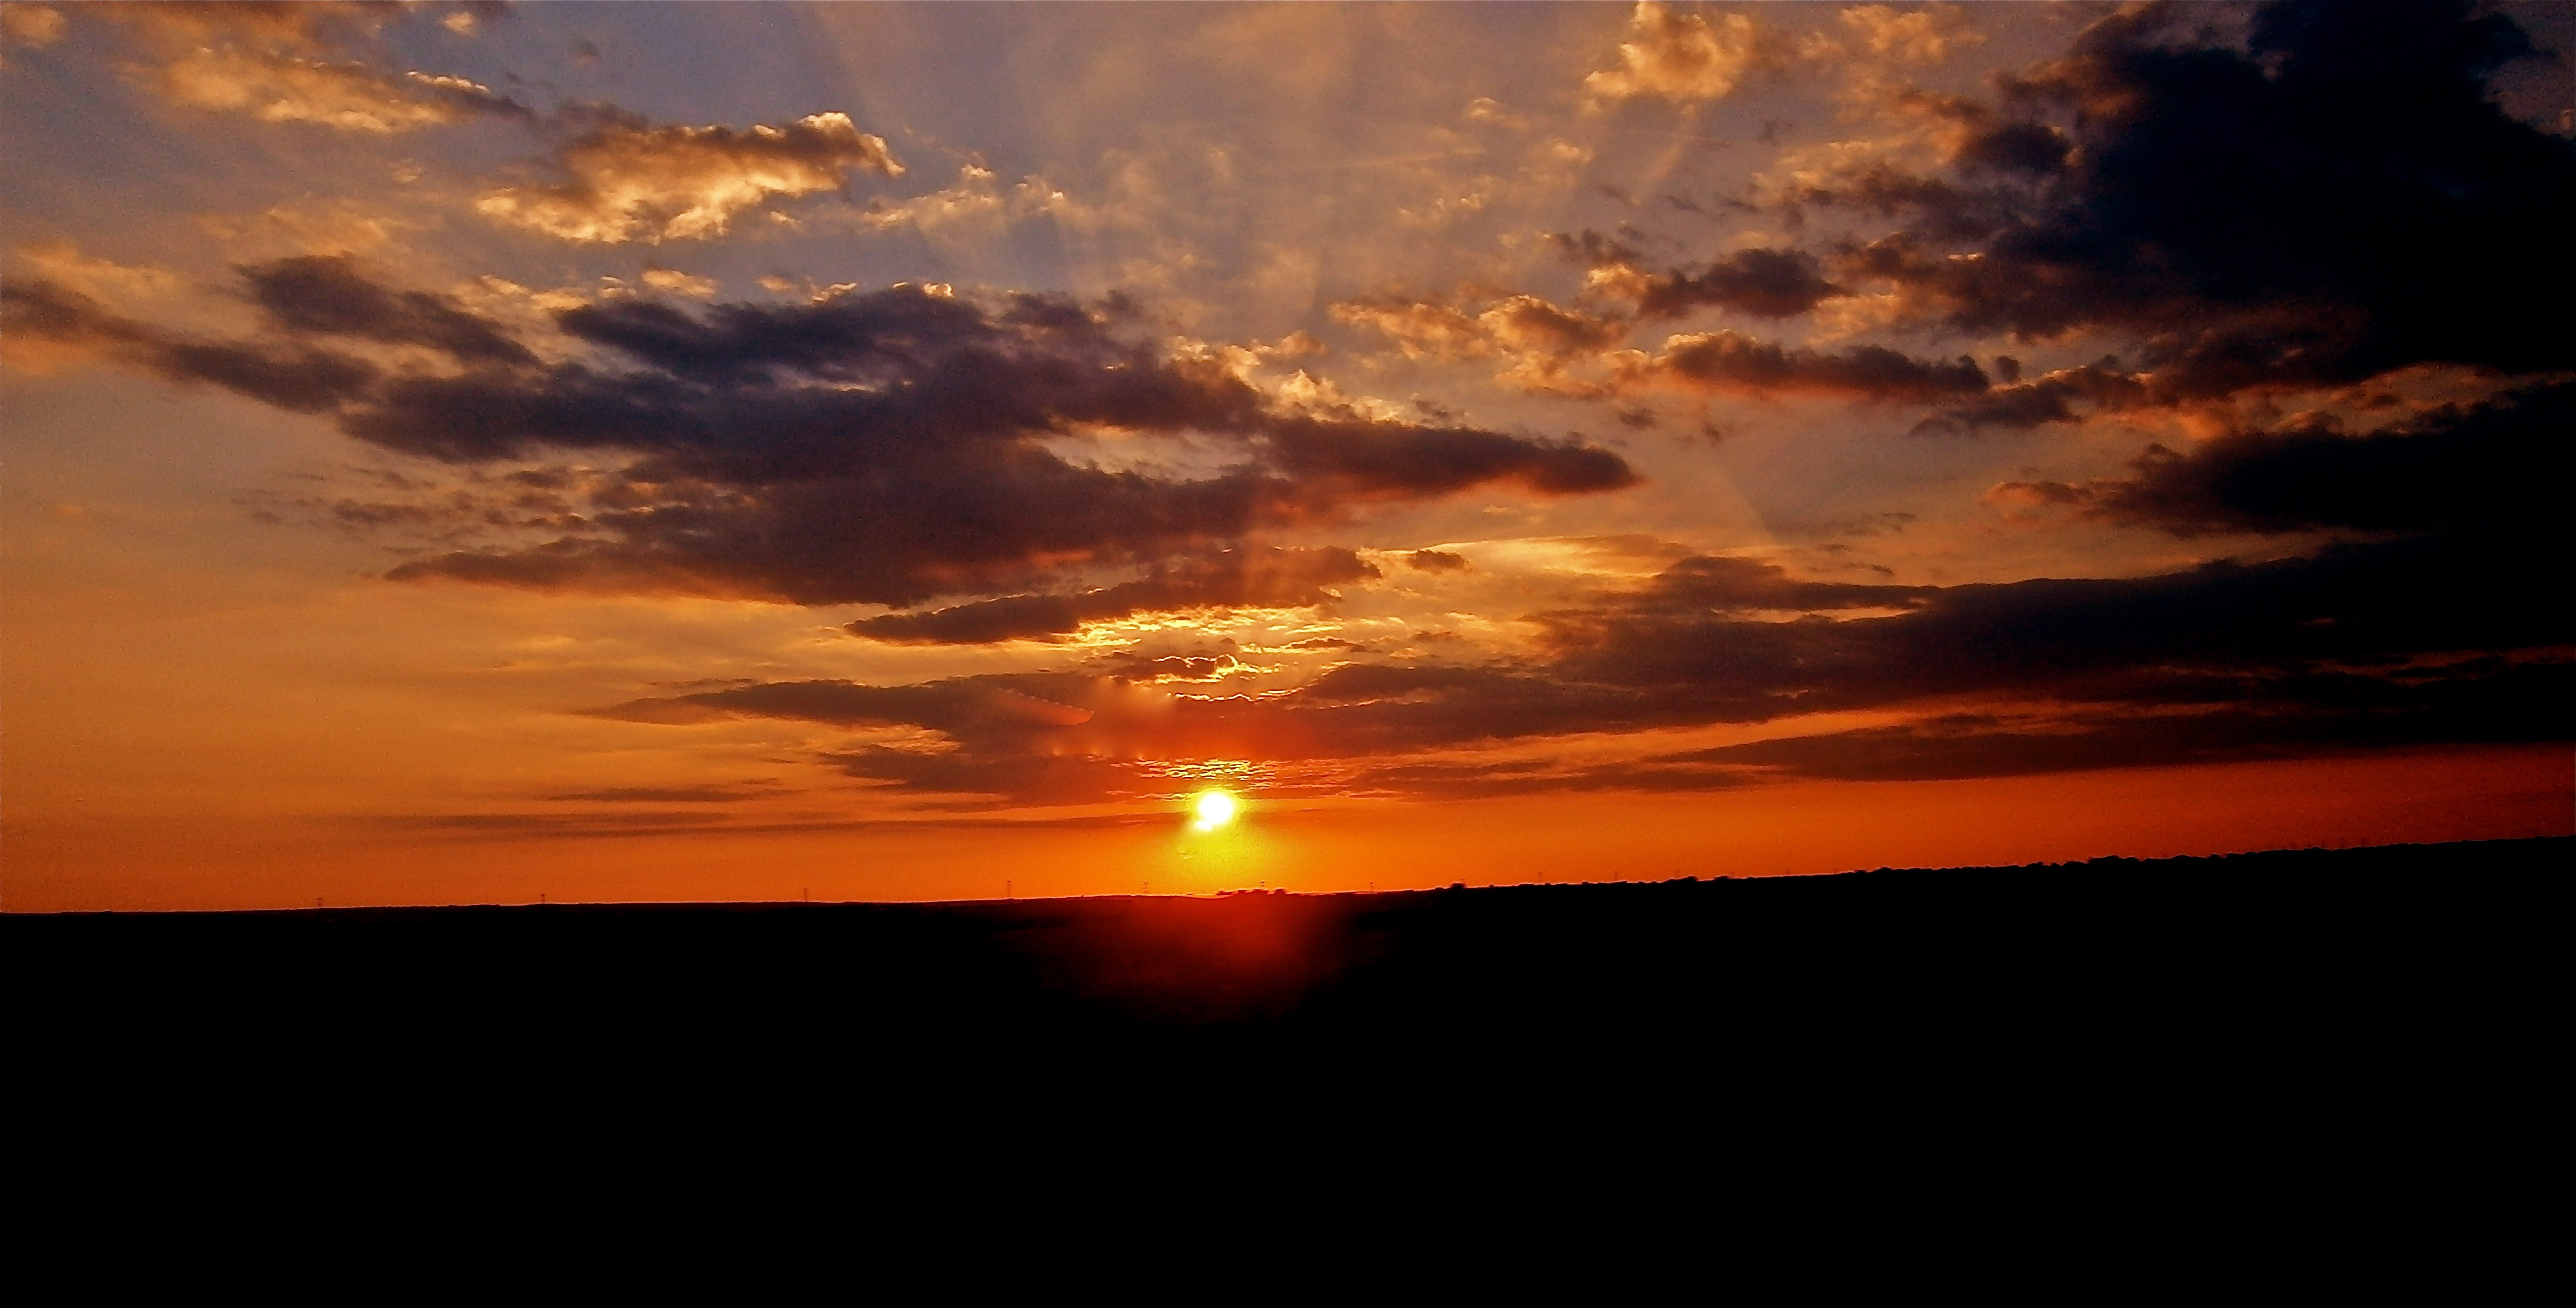
landscape, horizon, cloud, sky, sun, sunrise, sunset, sunlight, morning, dawn, atmosphere, dusk, evening, clouds, afterglow, red sky at morning